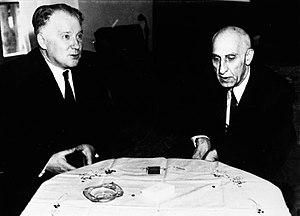
Mohammad Mossadegh, né le 16 juin 1882 à Téhéran et mort le 5 mars 1967 à Ahmadabad, est un homme d'État iranien. Il est le cofondateur du Front national iranien et Premier ministre par deux fois, de 1951 à 1952, puis de 1952 à 1953, date du renversement de son gouvernement par un coup d'État.